McDonnell Douglas DC-X-200

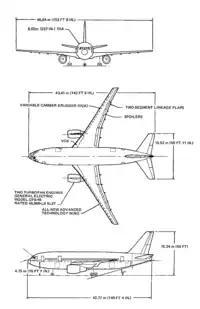
Three views.

The McDonnell Douglas DC-X-200 was a proposed airliner from McDonnell Douglas in the late 70's.